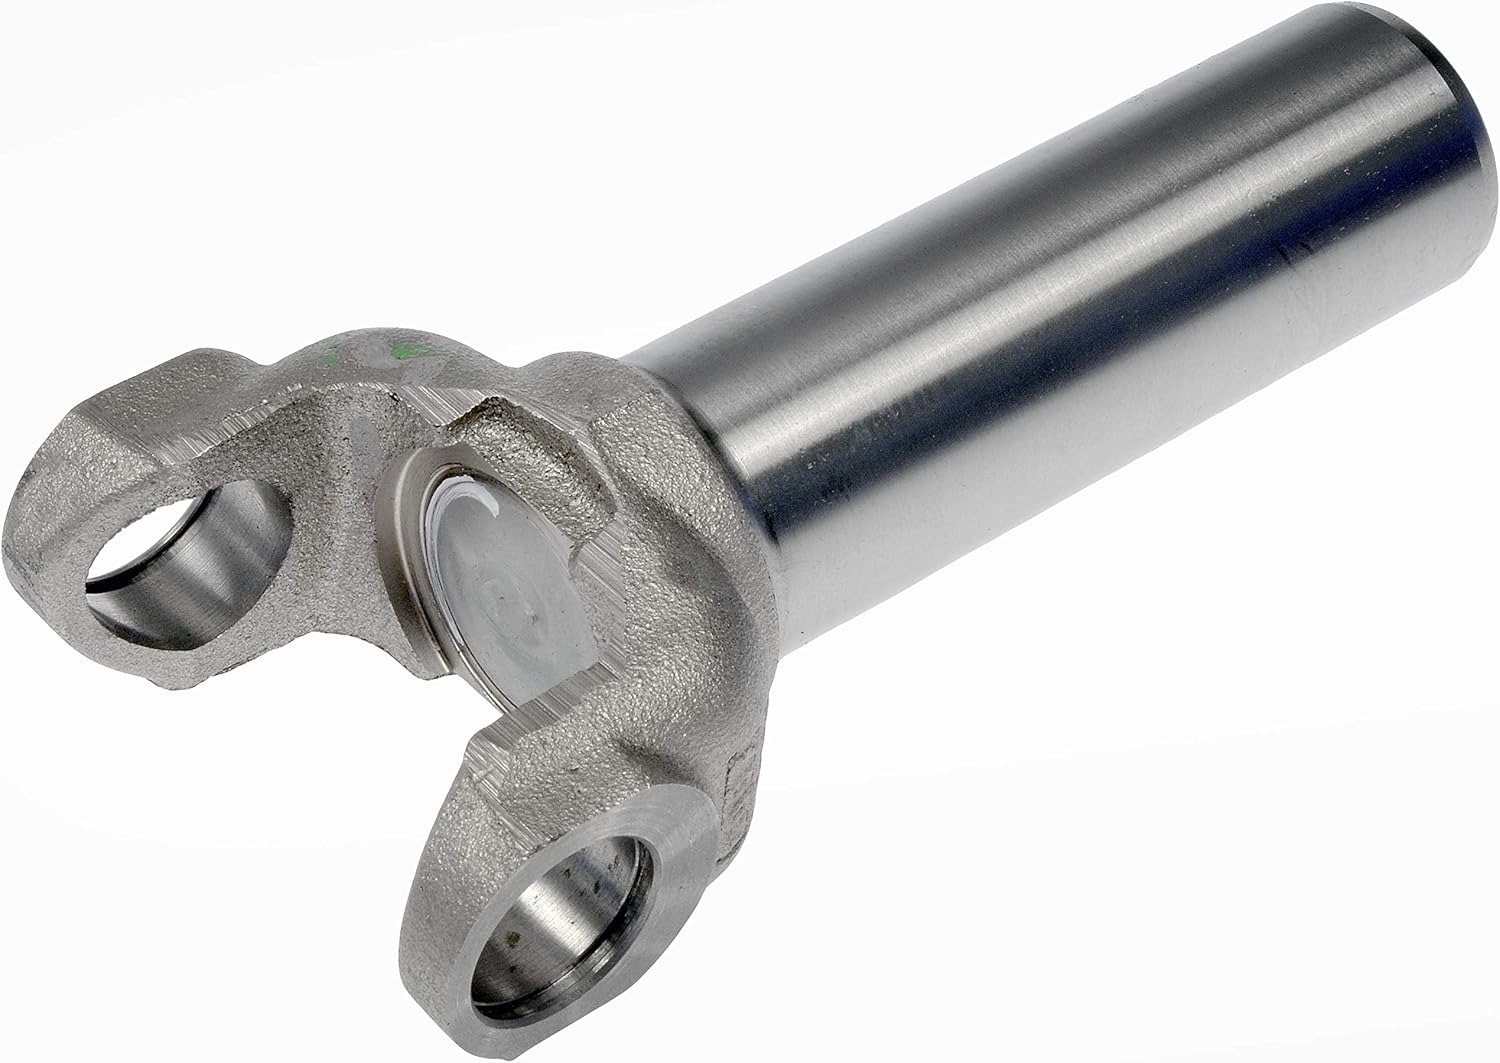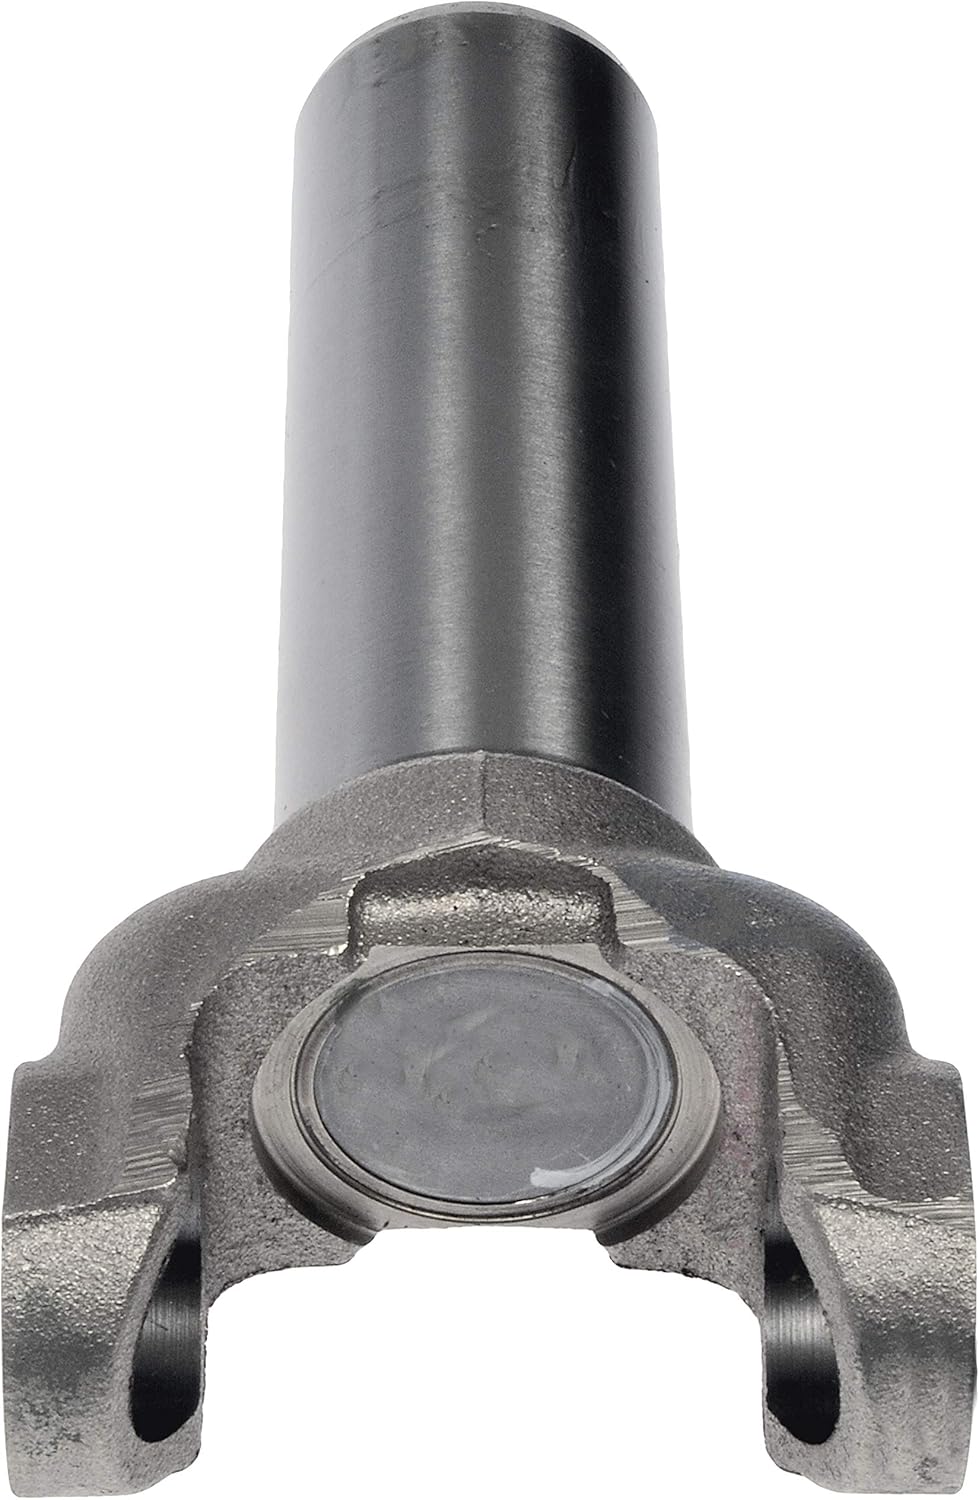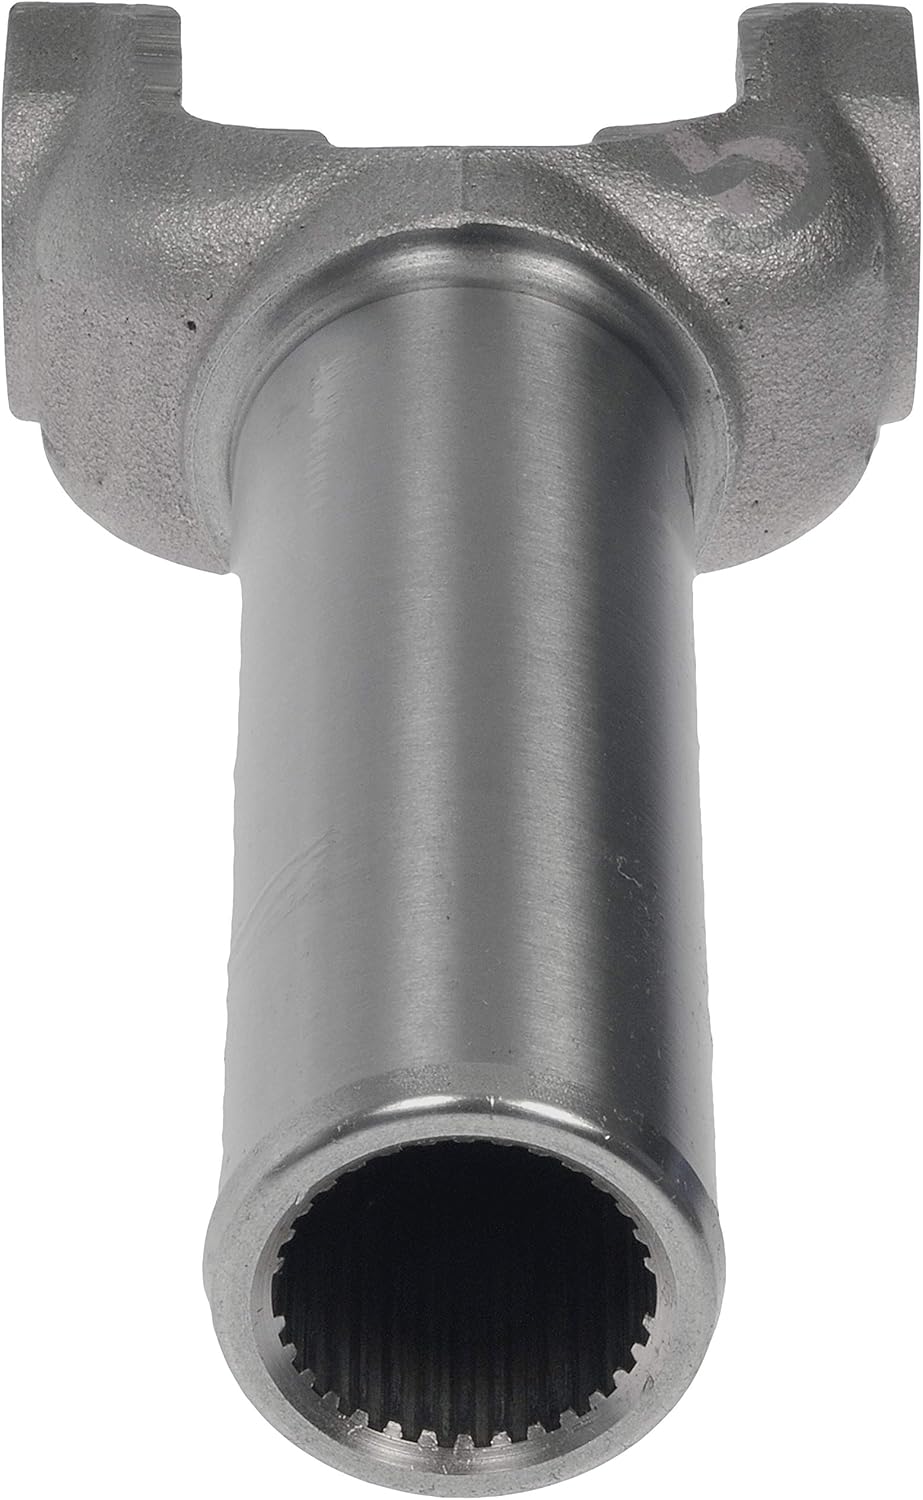
Dorman 697-560 Drive Shaft Slip Yoke Compatible with Select Models
Category: Automotive
Drive shaft slip yoke vibrating, clunking or failed completely? This slip yoke directly replaces the original equipment on specific vehicle years, makes and models.
Features: Direct replacement - this drive shaft slip yoke directly replaces the original equipment yoke on specified vehicles | Effective fix - replacement restores safe, smooth driveline operation | Rigorously tested - designed and evaluated to assure safe, reliable operation | Trustworthy quality - backed by team of engineers and inspectors in the United States | Ensure fit - to make sure this part fits your exact vehicle, input your make, model and trim level into the garage tool